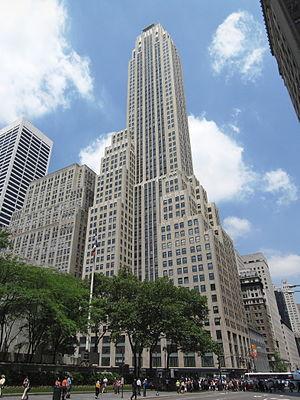
500 Fifth Avenue est un gratte-ciel de bureaux comptant soixante étages à Manhattan à New York, sur la quarante-deuxième rue ouest. Il est adjacent à Bryant Park. Haut de 212 mètres.